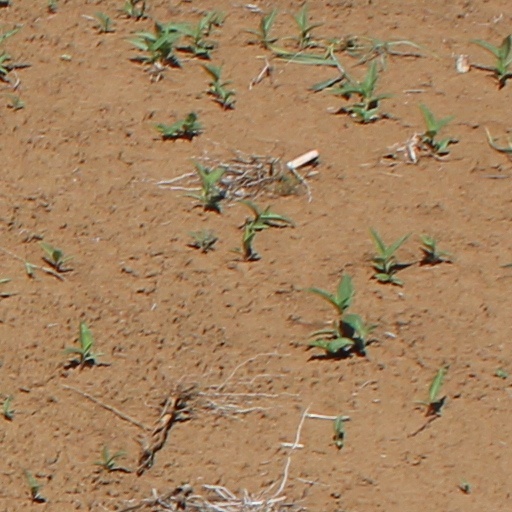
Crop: wheat